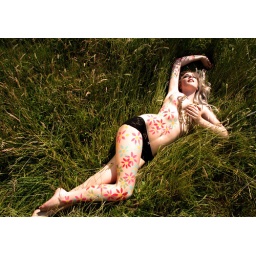
sophie in the field with flowers